Shuart-Van Orden Stone House

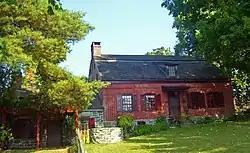
House in 2007, with brick section visible

The Shuart-Van Orden Stone House is located on Allhusen Road in Plattekill, New York, United States, near the Thaddeus Hait Farm. The original stone house was built in 1740. It was added to the National Register of Historic Places in 1995, as a highly stylized version of a typical Hudson Valley Dutch Colonial house, the use of brick and gambrel roof in its construction reflecting the influence of migrants from New Jersey and New York City, where that was more common.